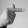
ASL letter: T